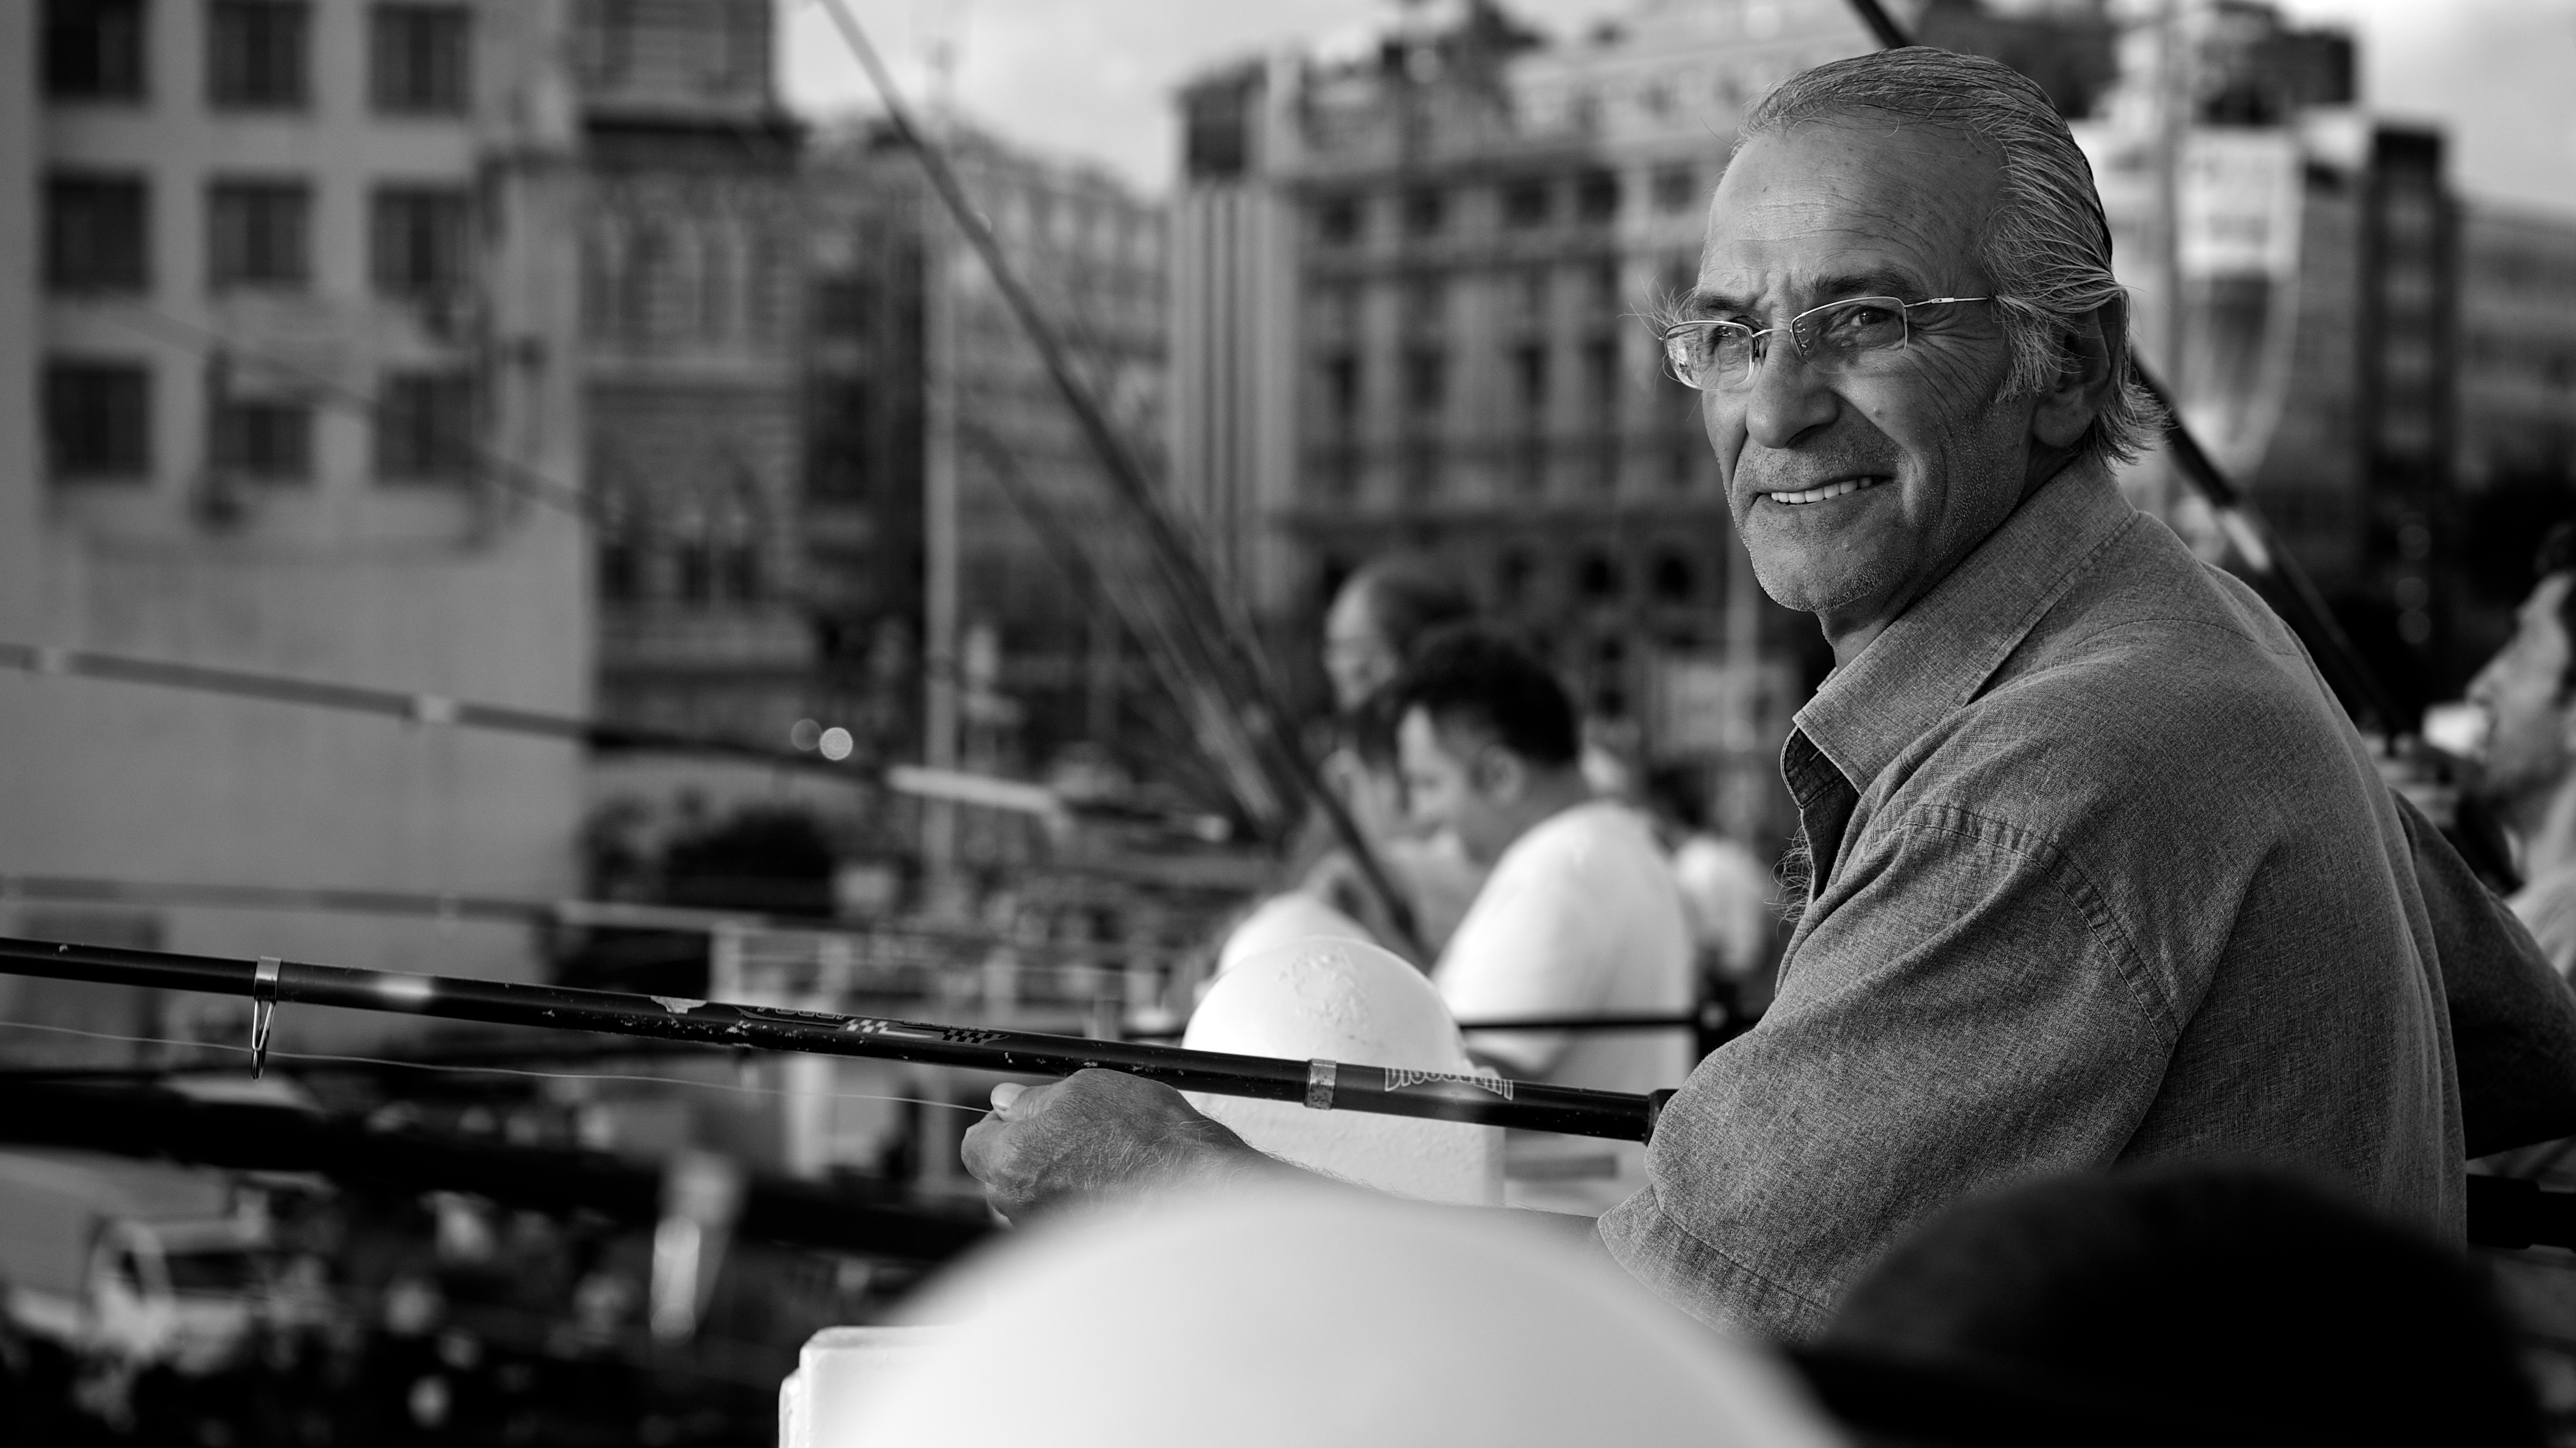
man, person, black and white, people, road, white, street, photography, crowd, ebook, training, musician, black, monochrome, streetphotography, flickr, thomas, video, olympus, photograph, omd, fuji, leica, monochrom, leuthard, hcb, thomasleuthard, monochrome photography